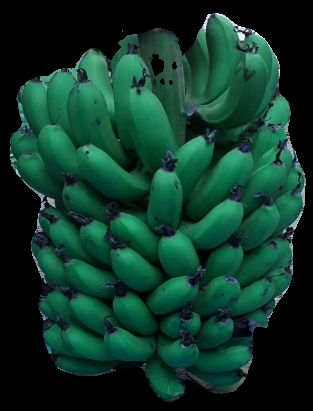
Variety: pachbale
Grade: grade2